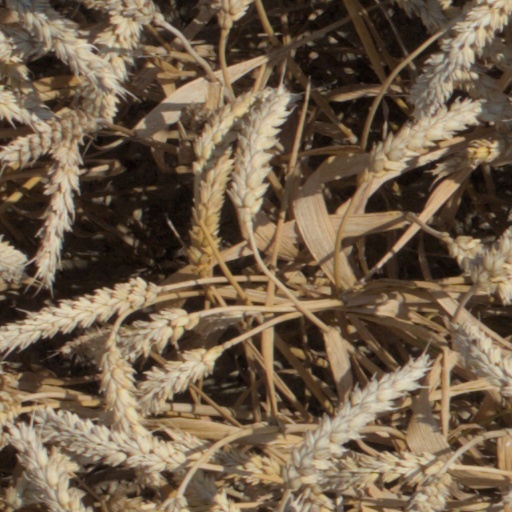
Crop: wheat